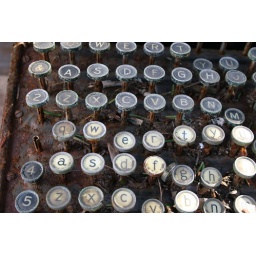
clarence newton road - near blowing rock - january 1 2009